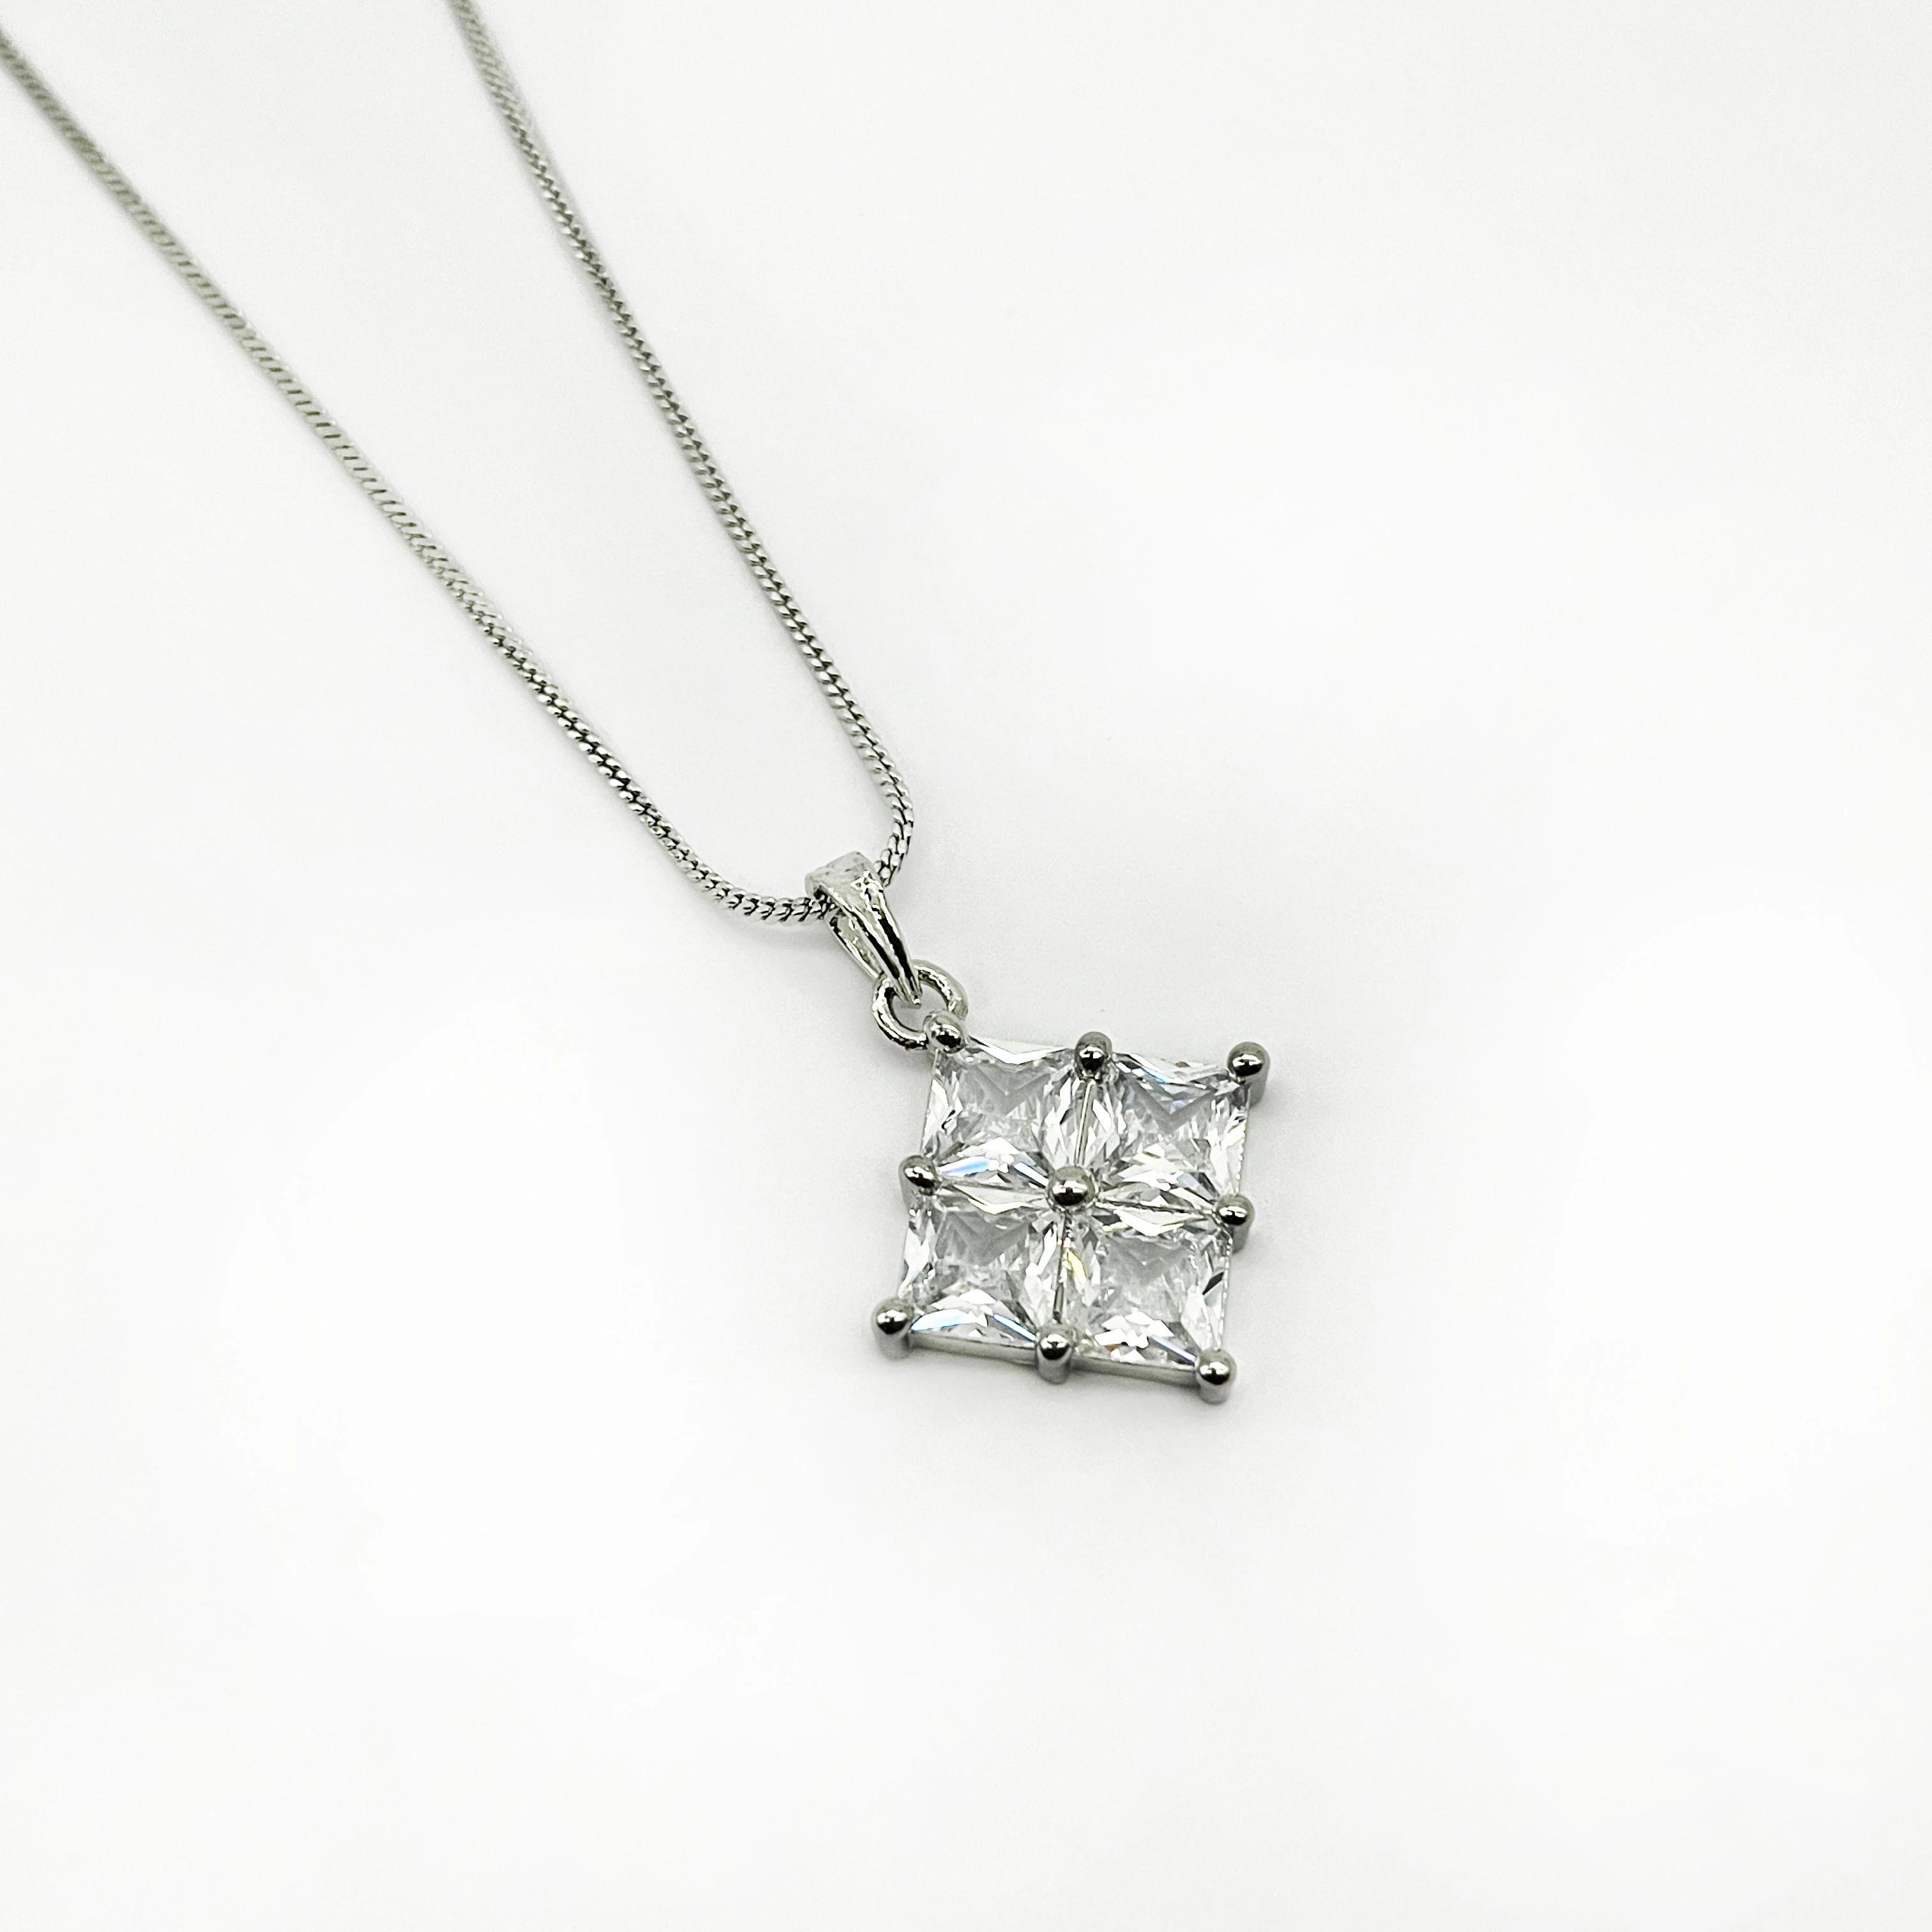
DIWAM JEWELS Dazzling Delight: Women's Jewelry Necklace And Earring Set Best Gift For Birthday l Best Gift For Wedding
Type: Necklaces
Brand: DIWAM JEWELS
Price: Rs. 479
 Elevate any occasion with the exquisite "Dazzling Delight" Women's Jewelry Necklace and Earring Set. Crafted with precision and elegance, this stunning jewelry set features a radiant necklace paired with matching earrings, making it the ideal gift for birthdays, weddings, or any special celebration.Disclaimer:Jewelry should be stored properly to avoid scratches, tarnishing, or damage. It is recommended to keep the set in a jewelry box when not in use.
Features: Elegant Design: A sophisticated and timeless design featuring a stunning necklace with matching earrings, ideal for adding a touch of luxury to any outfit.,High-Quality Materials: Crafted with premium-quality materials, ensuring long-lasting shine and durability for years of wear.,Sparkling Crystals: The necklace and earrings are adorned with shimmering crystals that catch the light, offering an eye-catching, dazzling effect.,Perfect for Special Occasions: Ideal for weddings, anniversaries, birthdays, or any significant event, making it a versatile addition to any jewelry collection.,Gift-Ready Packaging: Comes in a beautiful, elegant gift box, making it an exceptional present for birthdays, weddings, or other memorable celebrations.,Comfortable Fit: Designed for everyday wear with lightweight materials, offering a comfortable and secure fit throughout the day or night.,Timeless Beauty: A classic design that transcends trends, making it a valuable piece to wear for many years and perfect for passing down as a heirloom.,Matching Set: The coordinated necklace and earrings set provides a polished, unified look that enhances any outfit, from casual to formal.,Versatile Styling: The set can easily transition from day-to-night wear, perfect for formal events or adding sparkle to a casual ensemble.,Ideal for Gifting: Perfect for gifting to loved ones, whether it's for a wedding, birthday, anniversary, or any milestone, ensuring a memorable and cherished present.
Included: 1-Pair-Of-Dazzling-Delight-Women's-Jewelry-Necklace-And-Earring-Set